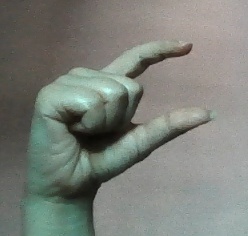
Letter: dal